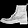
Label: Ankle boot